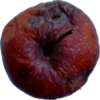
Label: apples